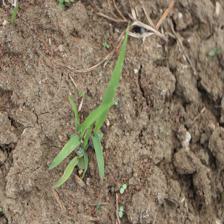
Label: Sorghum